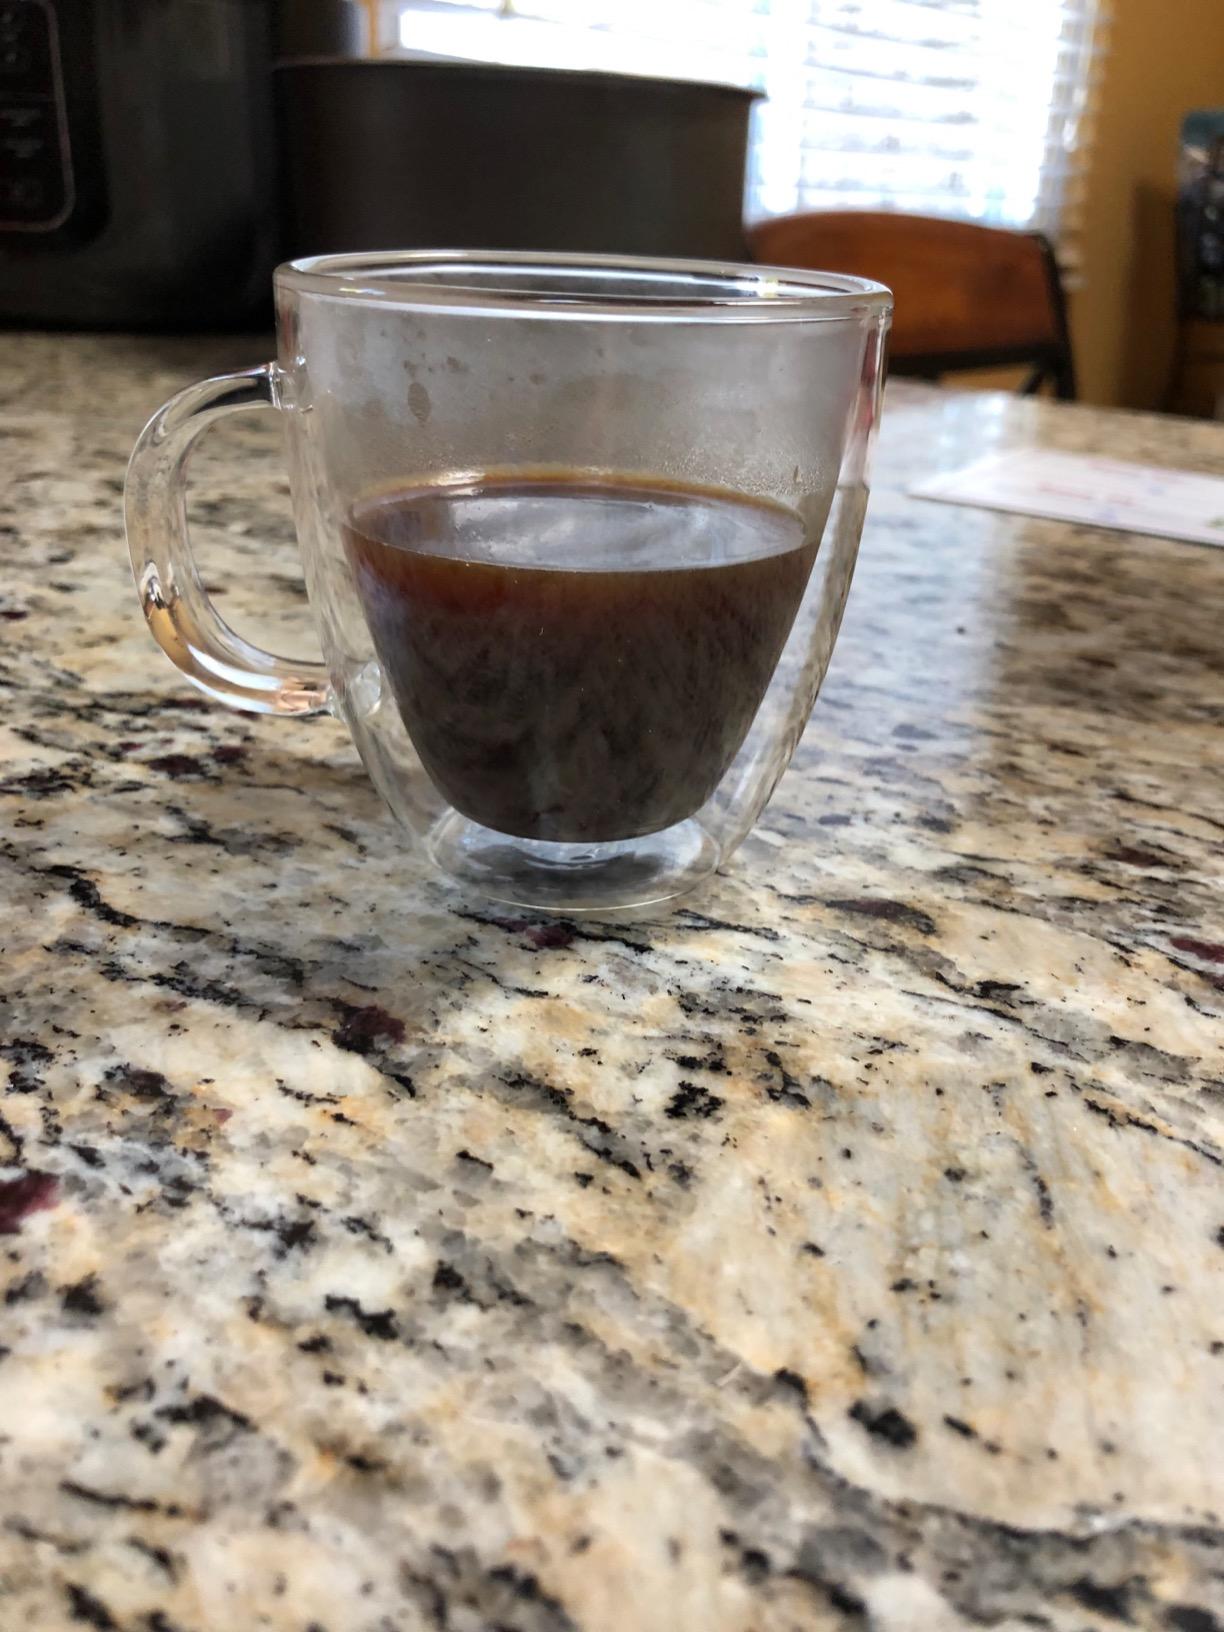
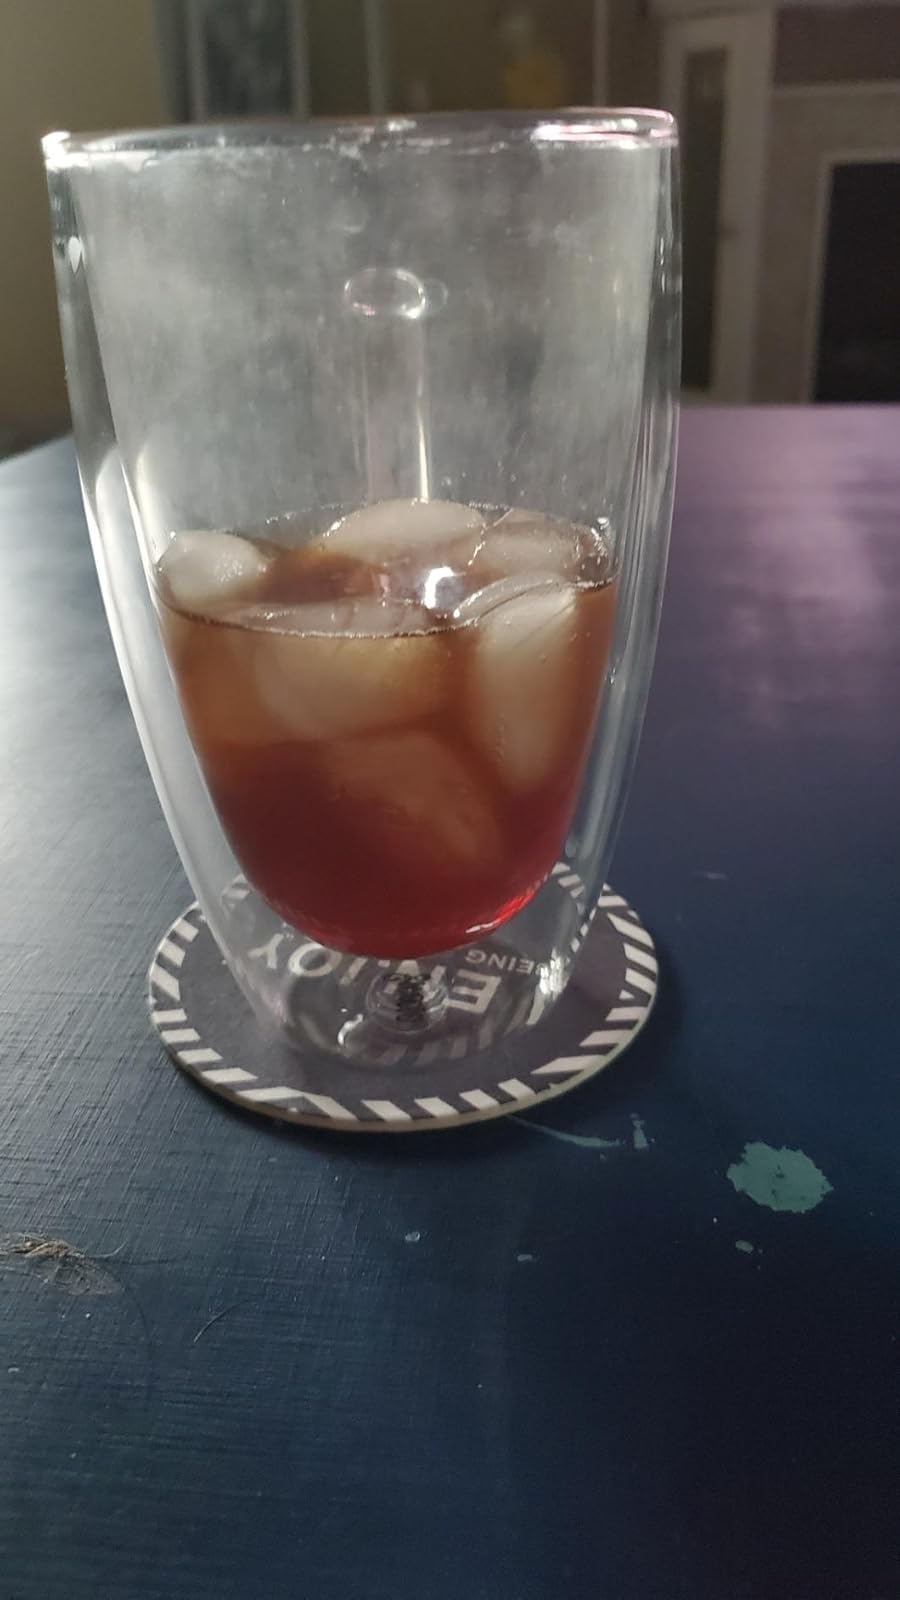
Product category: items_mug
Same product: no